Trevor West

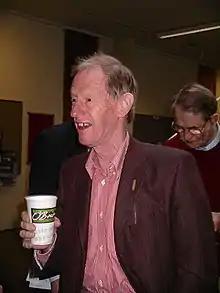
West in 2005

Timothy Trevor West (8 May 1938 – 30 October 2012) was an Irish mathematician, academic and politician.